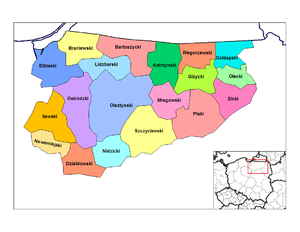
Województwo warmińsko-mazurskie
Opdelingen af voivodskabet i distrikter
Województwo warmińsko-mazurskie er en administrativ del af det nordlige Polen, et af de 16 voivodskaber, der blev skabt, efter den administrative reform i 1999. Voivodskabets hovedstad er Olsztyn. Voivodskabet Ermland-Masurien har et areal på 24.191 km² og 1.422.737 indbyggere, befolkningstætheden er på 59 personer pr km².